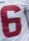
Number: 6